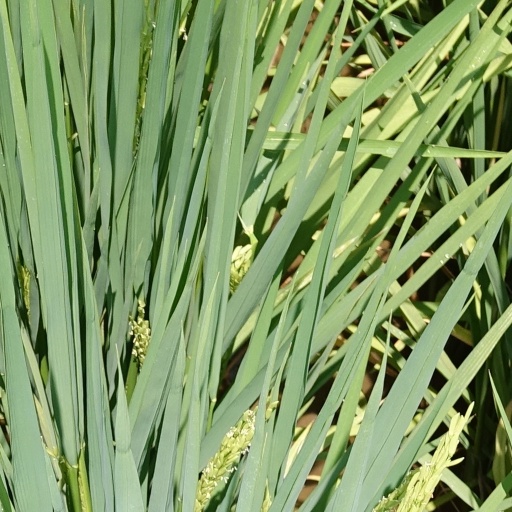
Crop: rice